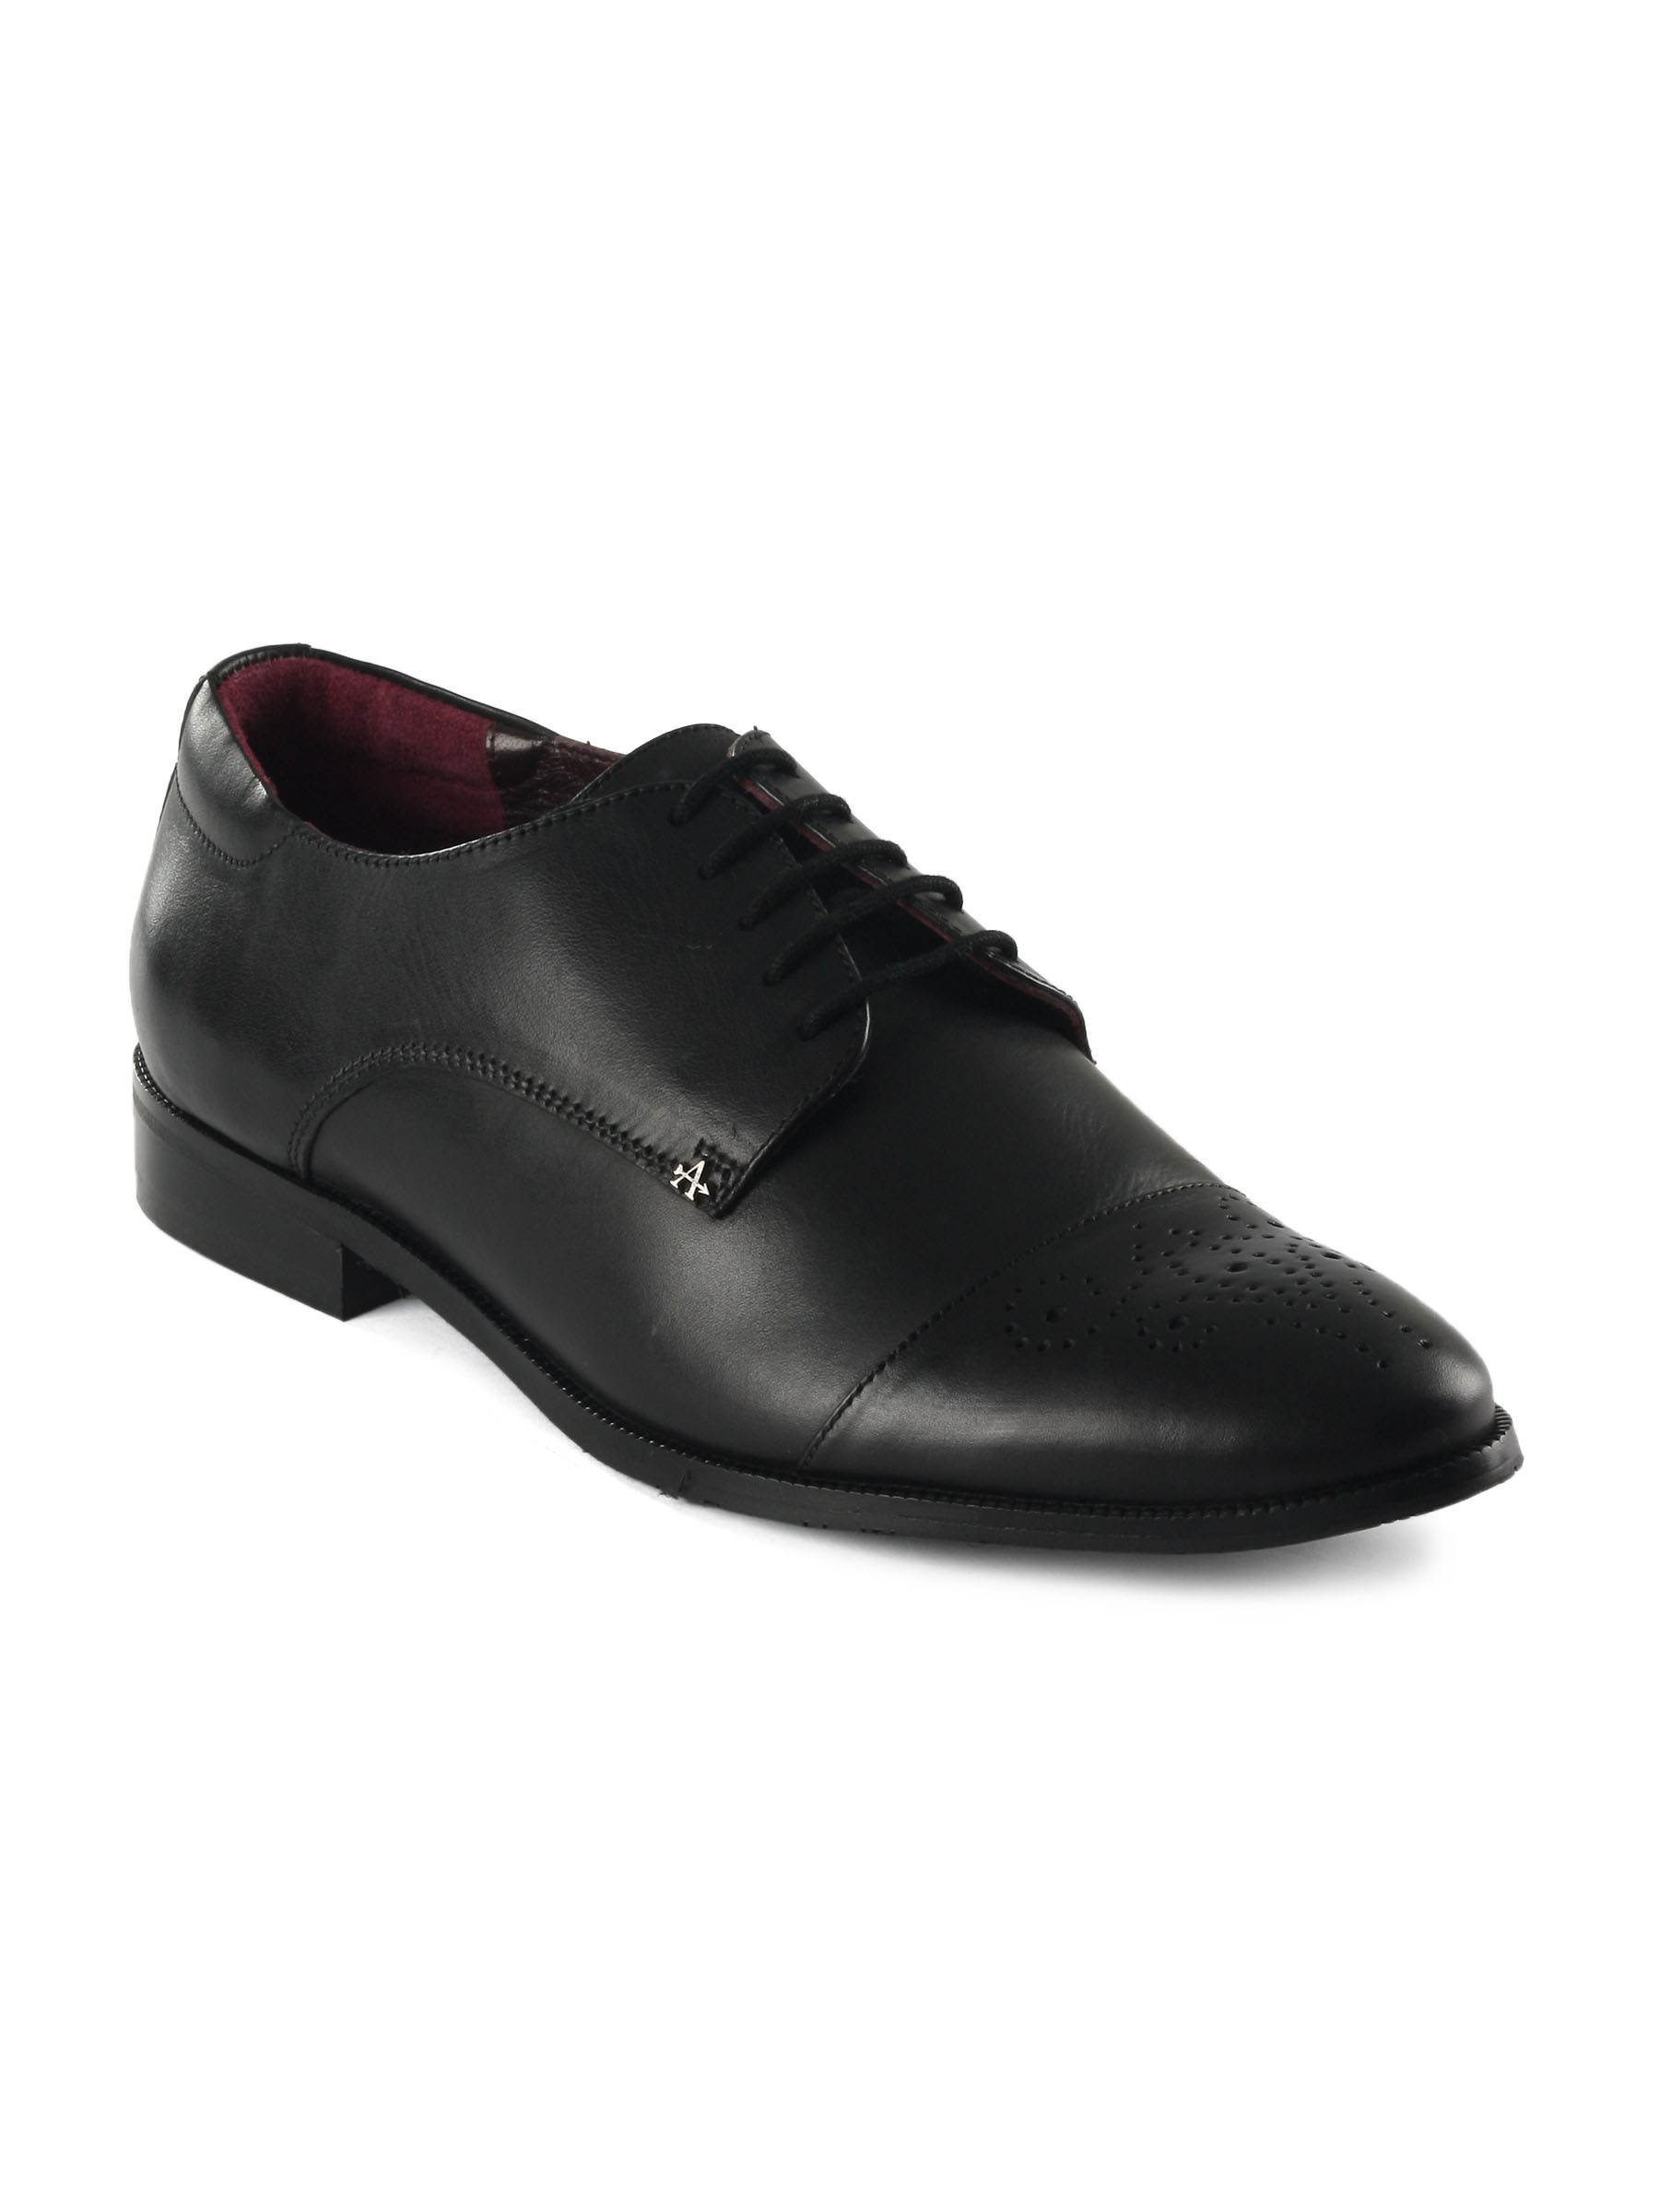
Arrow Men Formal Black Shoes
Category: Footwear / Shoes / Formal Shoes
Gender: Men
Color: Black
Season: Summer 2013
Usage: Formal